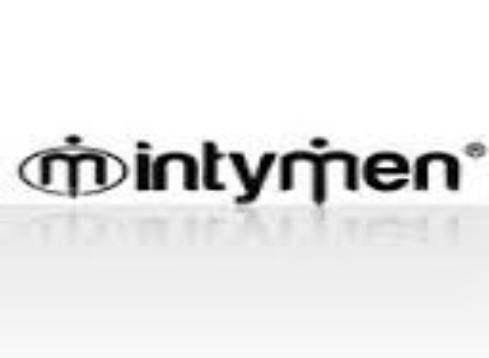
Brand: Intymen
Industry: Clothes